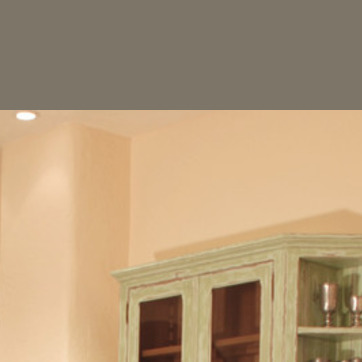
Material: painted